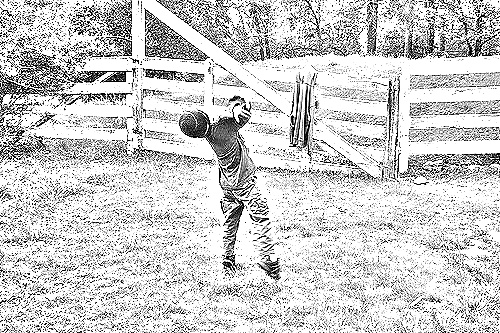
Portrait style: Sketch Portrait